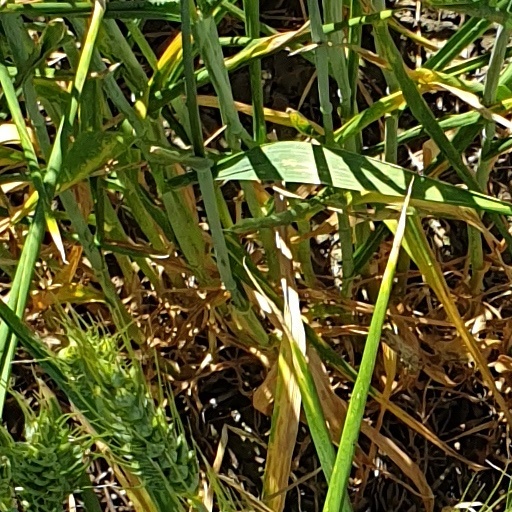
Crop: wheat